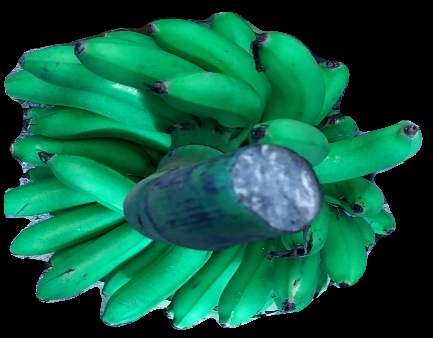
Variety: rasbale
Grade: grade1